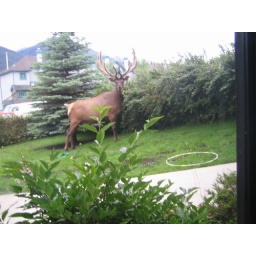
This lovely boy was outside our window in our B&amp;amp;B before we headed out onto the trail.